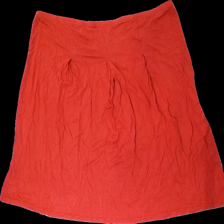
View: back
Type: Skirt
Category: Ladies
Brand: Gudrun Sjödén
Colors: Red
Material: 100% viscose
Cut: Regular
Size: XXL
Season: All
Damage: urtvättad
Price range: 50-100
Recommended usage: Reuse
Description: röd kjol som är mycket urtvättad